Lozoya (river)

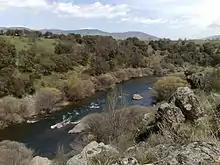
The Lozoya flowing through Buitrago.

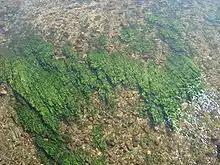
Algae on the riverbed

The Lozoya River is a river flowing near the centre of Spain. It originates at a high altitude in the Sistema Central and cuts downward through steep rocks to flow into the Jarama River, a major tributary of the Tajo, the longest river on the Iberian Peninsula.